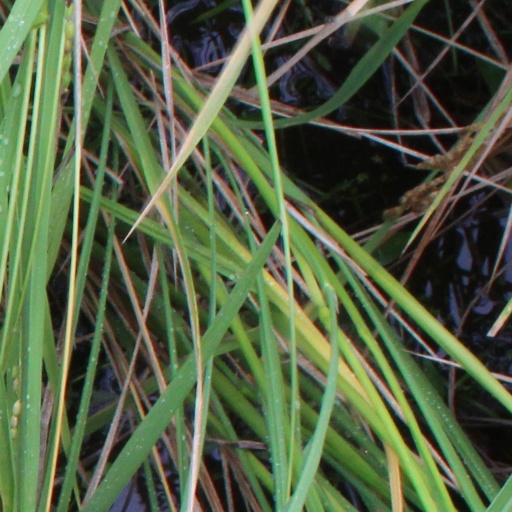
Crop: rice